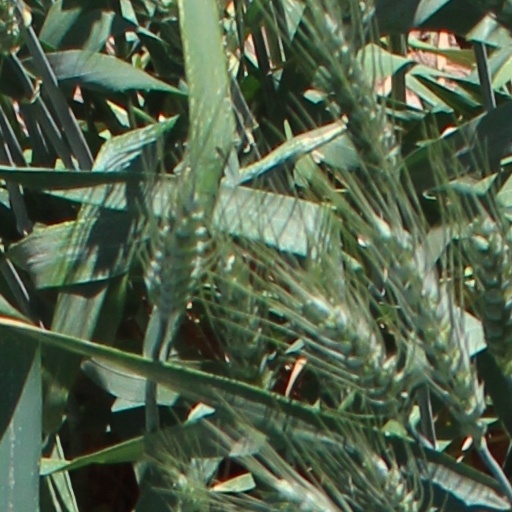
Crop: wheat